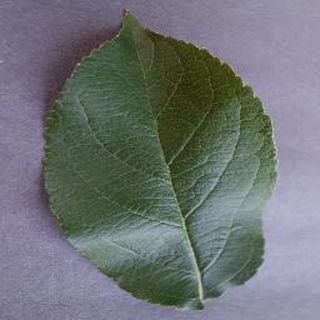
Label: healthy_apple